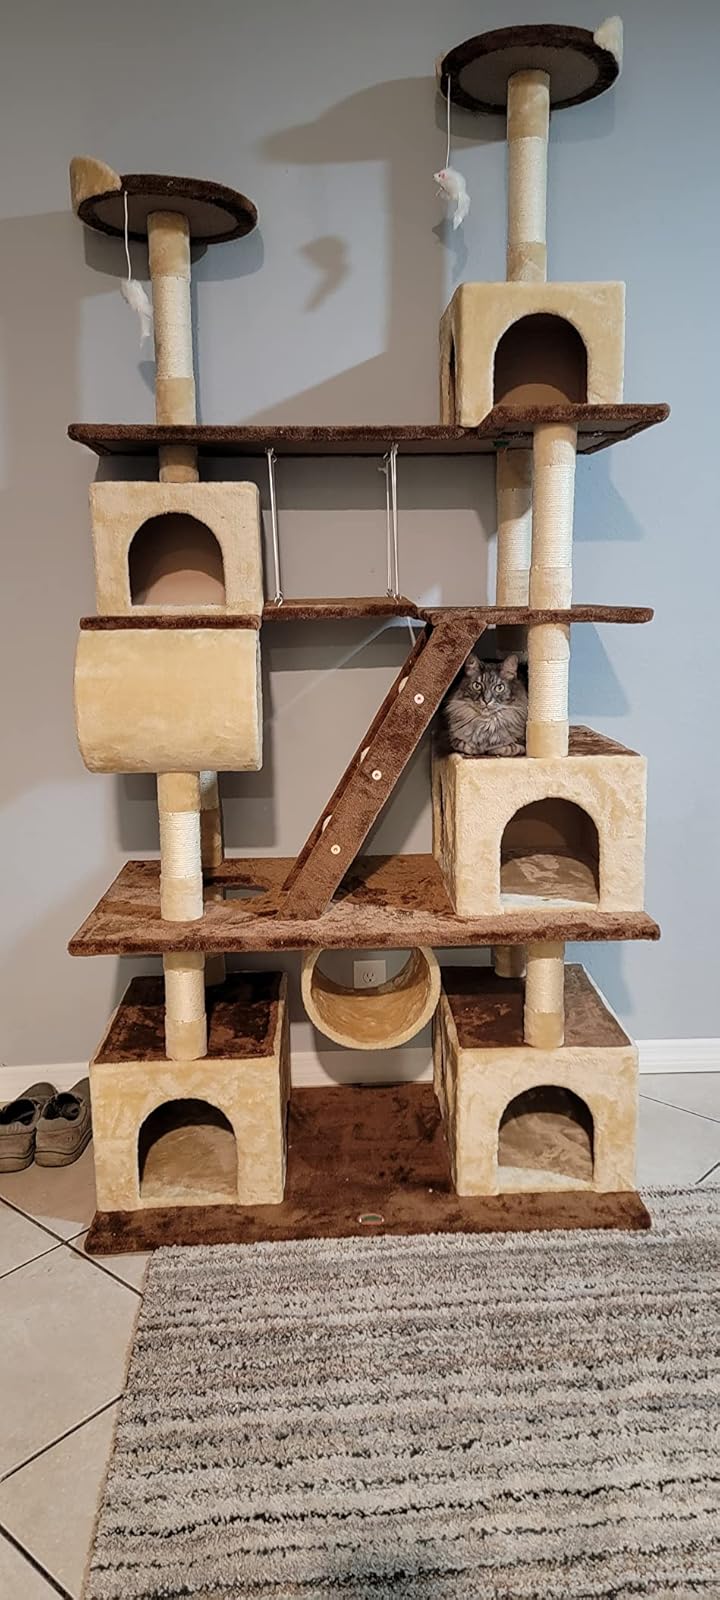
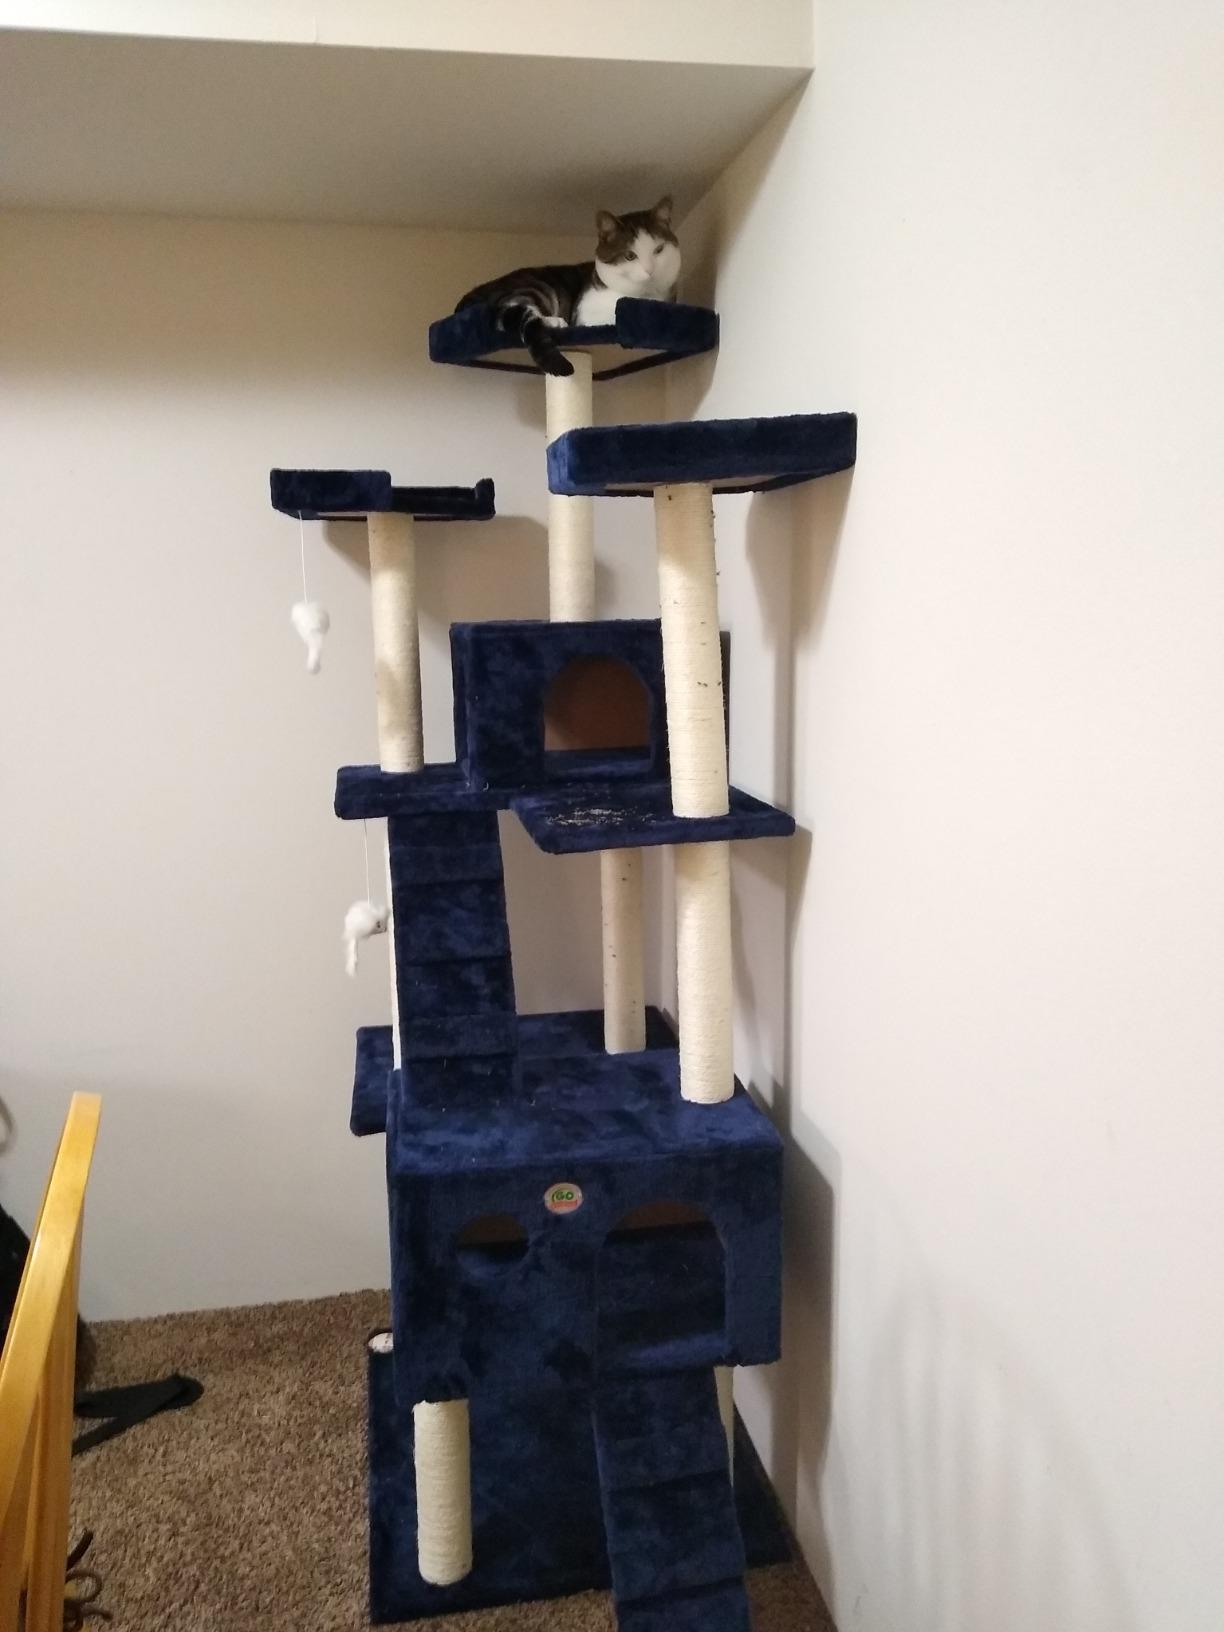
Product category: items_cat tree
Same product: no